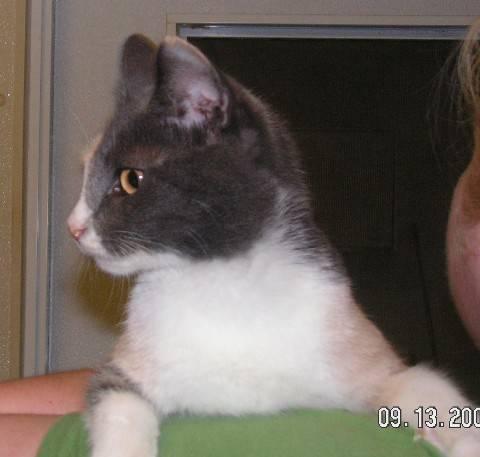
cat